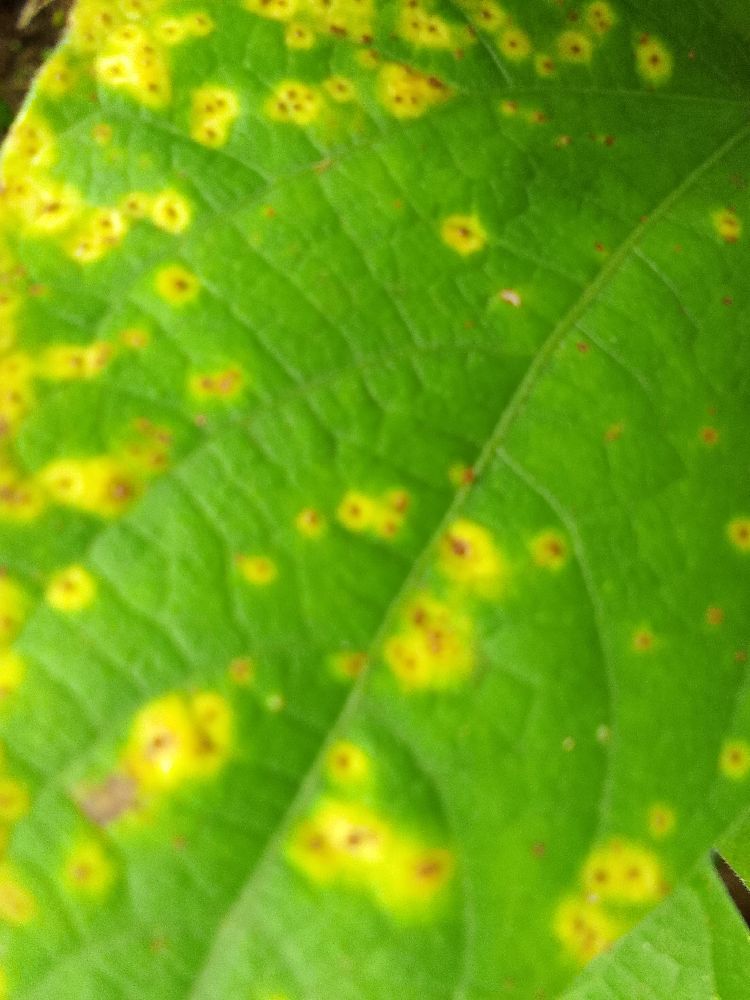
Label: rust